Lowell High School (San Francisco)

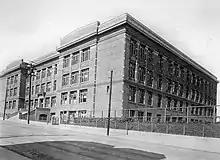
Lowell High School in 1917 at Hayes and Masonic streets

In 1894, because the name Boys' High School was not in accord with the growing number of girls taking its college-preparatory classes, the school was renamed to honor the distinguished poet James Russell Lowell, chiefly through the efforts of Pelham W. Ames, a member of the school board.